Cod fisheries

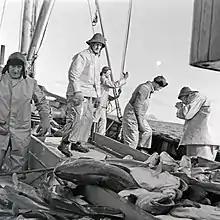
Cod fishery in Norway

In the 17th and 18th centuries in the New World, especially in Massachusetts and Newfoundland, cod became a major commodity, forming trade networks and cross-cultural exchanges. In 1733, Britain tried to gain control over trade between New England and the British Caribbean by imposing the Molasses Act, which they believed should have eliminated the trade by making it unprofitable. After Britain began to tax the American settlers, the cod trade grew instead of being eliminated, because the "French were eager to work with the New Englanders in a lucrative contraband arrangement" (p. 95). The American settlers traded cod with the French Caribbean for molasses to make rum at this time, and the increase in trade benefited the American market because of the contraband agreement. In addition to increasing trade, the New England settlers were organized into a "codfish aristocracy". The American settlers rose up against British "tariff on an import, instigated by merchants, including John Hancock and John Rowe, in which the scions of the codfish aristocracy" disguised themselves, boarded their own ships, and disposed of their own goods into the harbor in protest to the tariff, more commonly known as the Boston Tea Party (p. 96). In the 20th century, Iceland re-emerged as a fishing power and entered the Cod Wars to gain control over the north Atlantic seas. In the late 20th and early 21st centuries, cod fishing off the coasts of Europe and America severely depleted cod stocks there, which has since become a major political issue, as the necessity of restricting catches to allow fish populations to recover has run up against opposition from the fishing industry and politicians reluctant to approve any measures that will result in job losses. The 2006 Northwest Atlantic cod quota is set at 23,000 tons, representing half the available stocks, while it is set to 473,000 tons for the Northeast Atlantic cod.